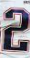
Number: 2